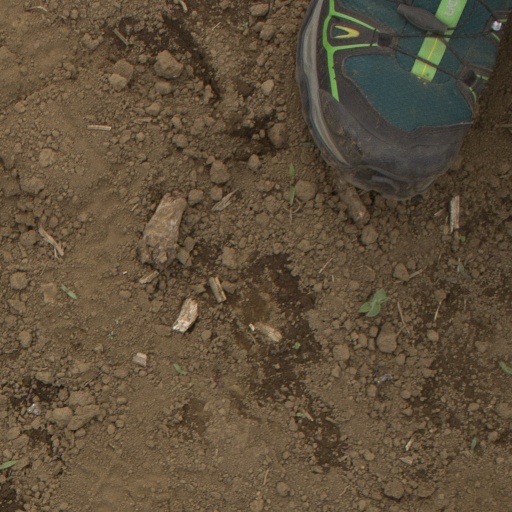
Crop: Jerusalem artichoke